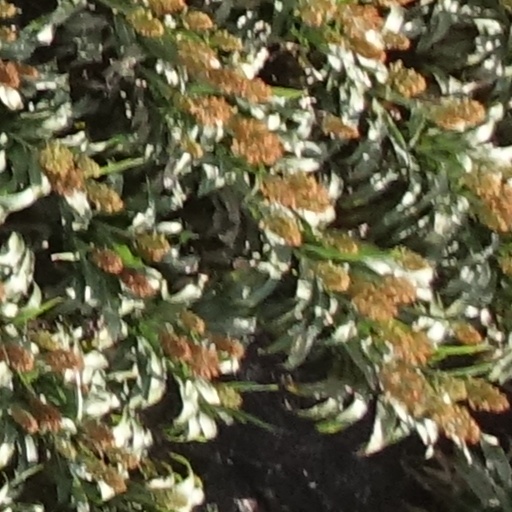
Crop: sorghum